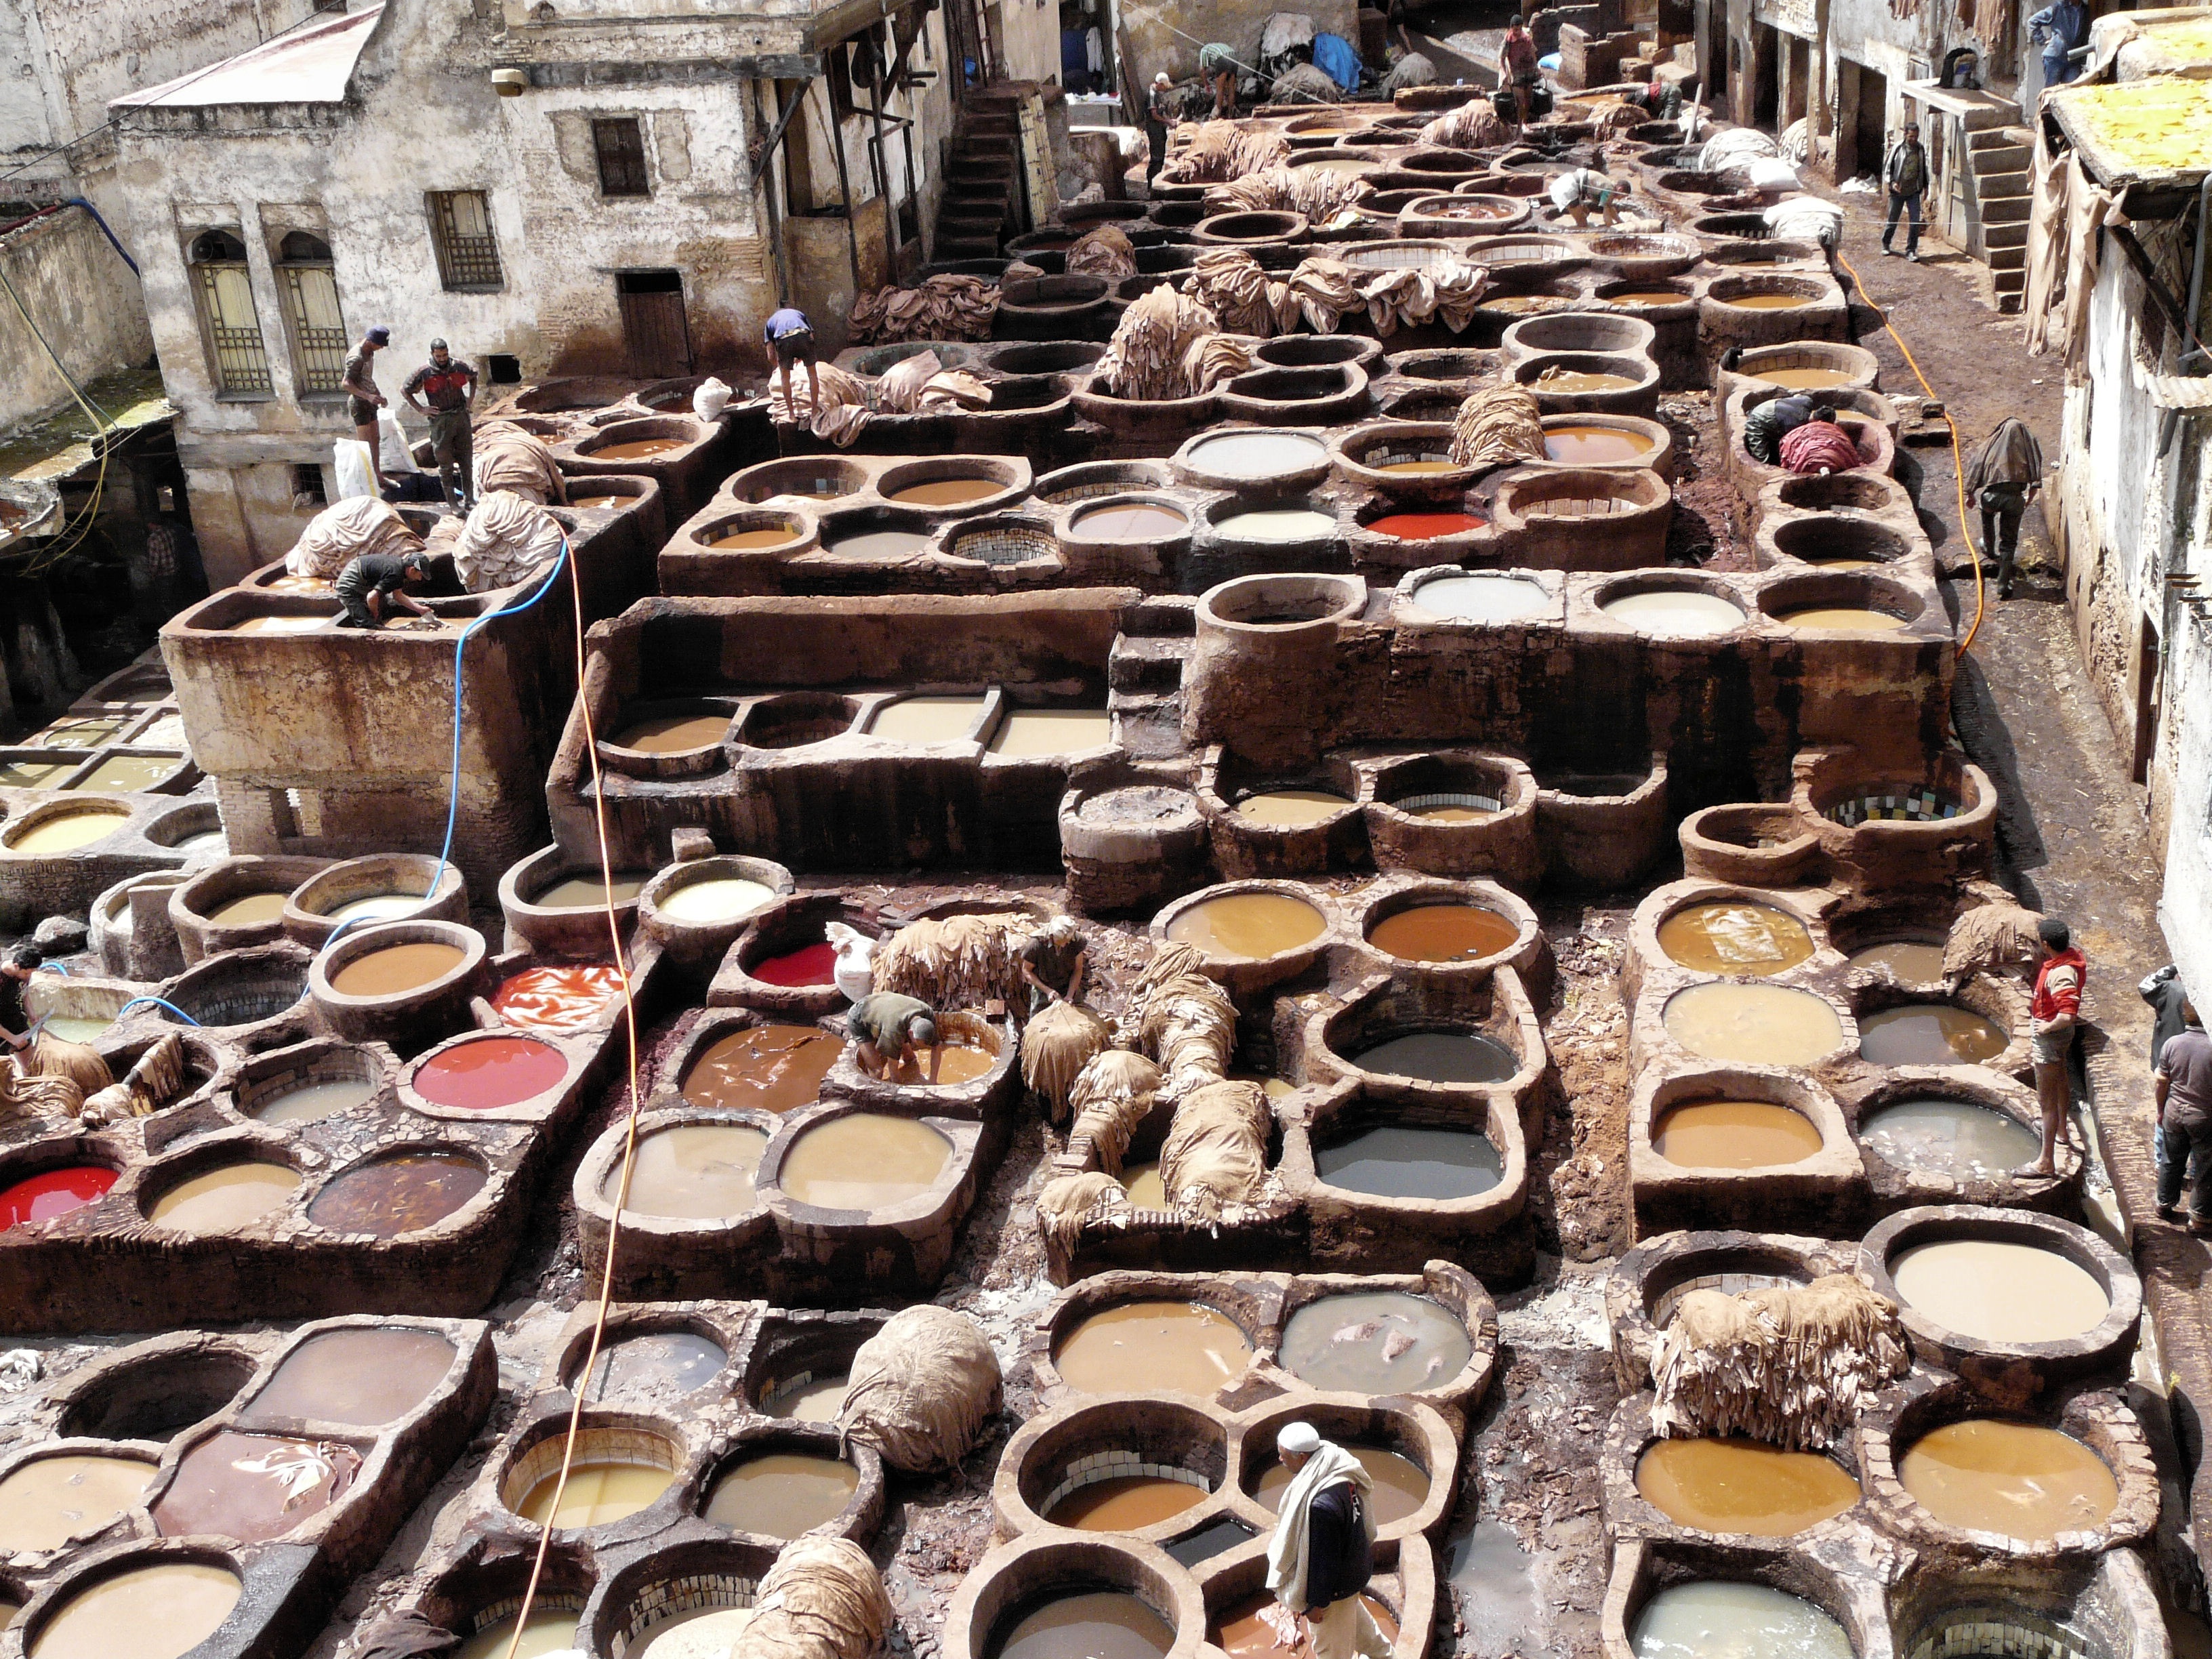
wood, city, food, market, public space, art, temple, morocco, carving, handicraft, folklore, tincture, ancient history, human settlement